Little Chenier

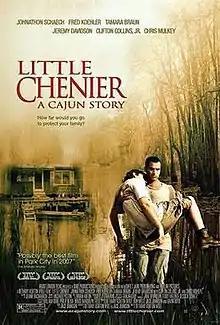
Theatrical release poster

Little Chenier is a 2006 American drama film directed by Bethany Ashton Wolf and written by Jace Johnson and Wolf. It is set in the bayous of Louisiana, and stars Johnathon Schaech, Frederick Koehler, Tamara Braun, Jeremy Davidson, Clifton Collins Jr., and Chris Mulkey. The film completed principal photography in Louisiana in August 2005, just days before Hurricane Katrina and Hurricane Rita hit all of the areas they had filmed in. Wolf and Johnson, devastated for the Cajun communities of Southwest Louisiana, were grateful that they could at least give them all this film, celebrating the memory of their land, its beauty and their way of life. "Little Chenier" premiered at the Austin Film Festival on October 20, 2006 to a standing ovation, filled with Cajuns, Southerners, and Louisianans. It continued on the festival circuit through 2007, winning 10 Best Picture Awards. It was released January 18, 2008 to a successful theatrical run by Radio London Films, then on DVD July 8, 2008.